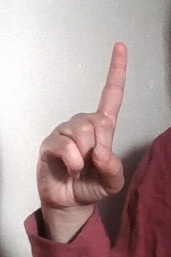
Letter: bb